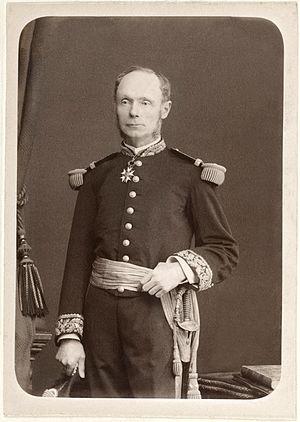
Amédée Courbet (1827-1885). Amiral et explorateur français.
L’escadre d'Extrême-Orient est un groupe naval de la marine nationale française créé pour la durée de la guerre franco-chinoise.
Le Haut-commissaire de la République en Nouvelle-Calédonie est le représentant de l'État français en Nouvelle-Calédonie, avec rang de préfet, généralement appelé localement dans les médias « Haussaire ». Ses compétences depuis l'Accord de Nouméa de 1998 et la loi organique sur la Nouvelle-Calédonie de 1999 ont été réduites. La partie de la loi organique qui le concerne tout particulièrement est le Titre VI.
Amédée-Anatole-Prosper Courbet, né le 26 juin 1827 à Abbeville et mort le 11 juin 1885 à Makung aux îles Pescadores, est un officier de marine français.
Le Bayard est un cuirassé à coque en fer de classe Bayard construit à l'arsenal de Brest entre 1875-1880. Il prend ce nom en l'honneur de Pierre Terrail de Bayard, plus connu son le nom de « chevalier Bayard ».
La campagne des Pescadores est une campagne navale qui a lieu fin mars 1885, à la fin de la guerre franco-chinoise.